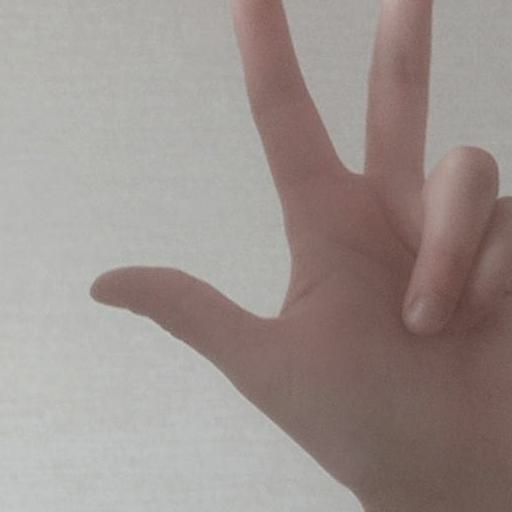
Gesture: three2